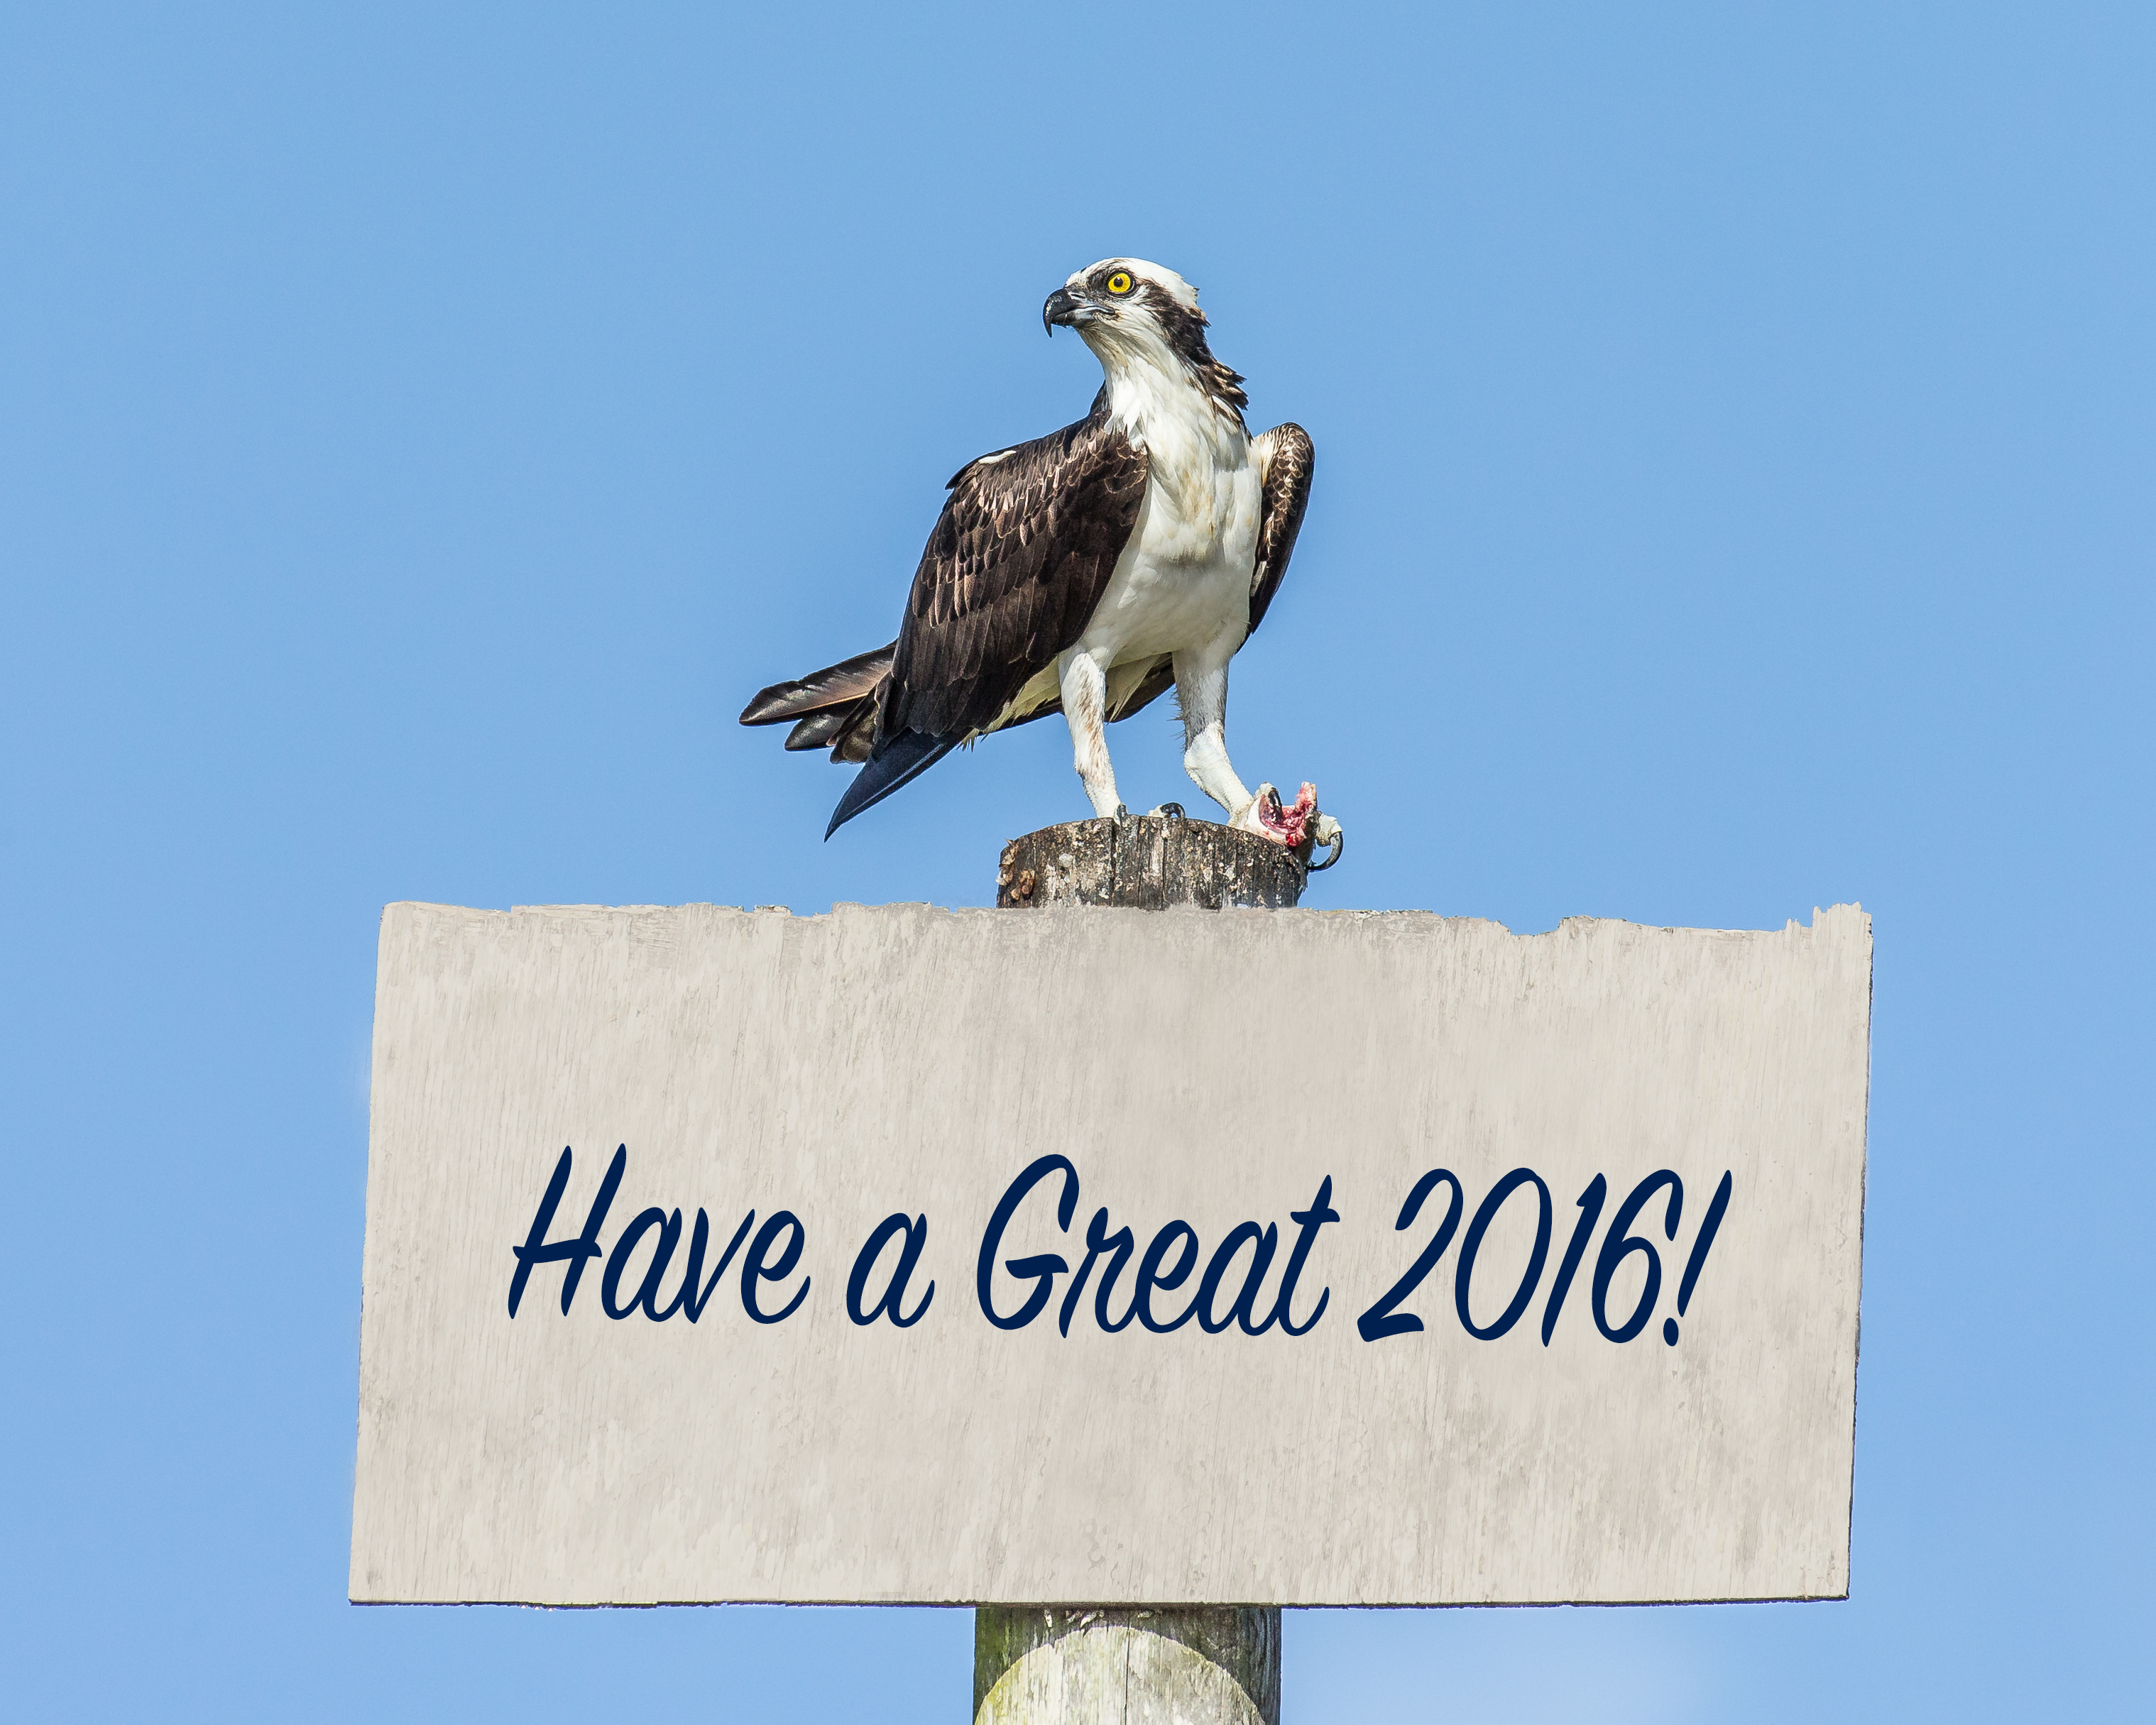
bird, wing, fauna, bird of prey, vertebrate